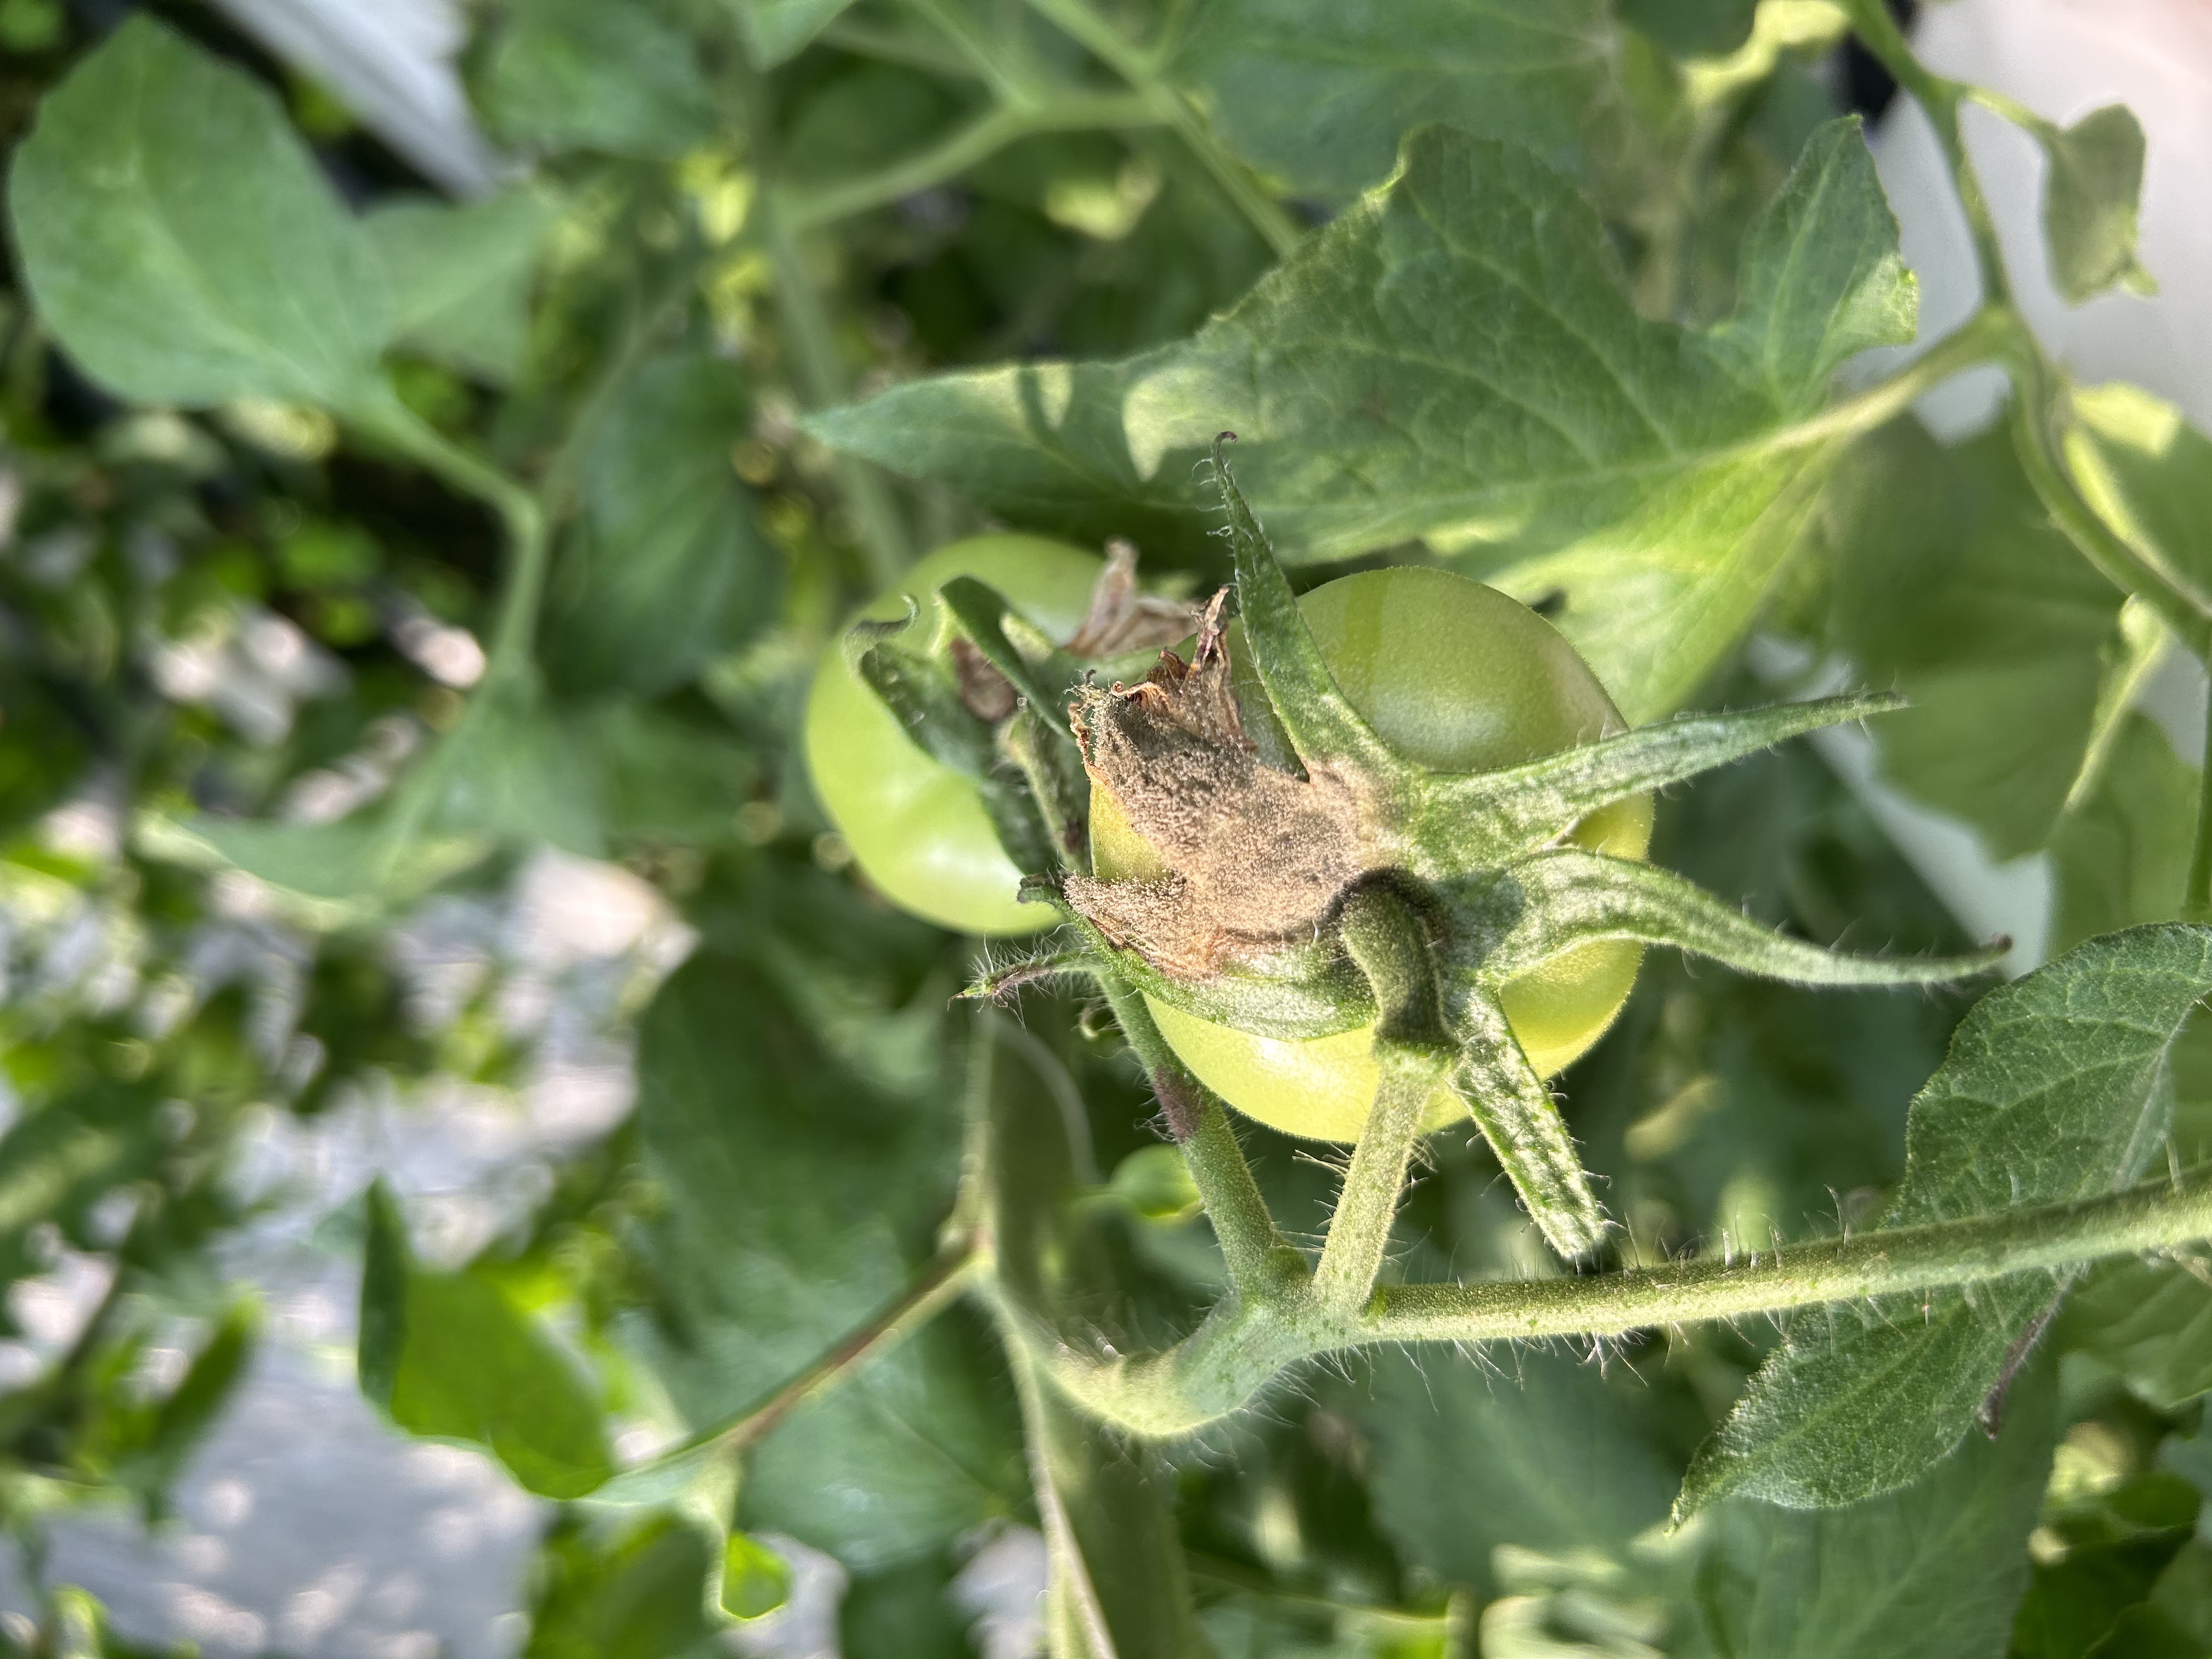
Disease: GrayMold